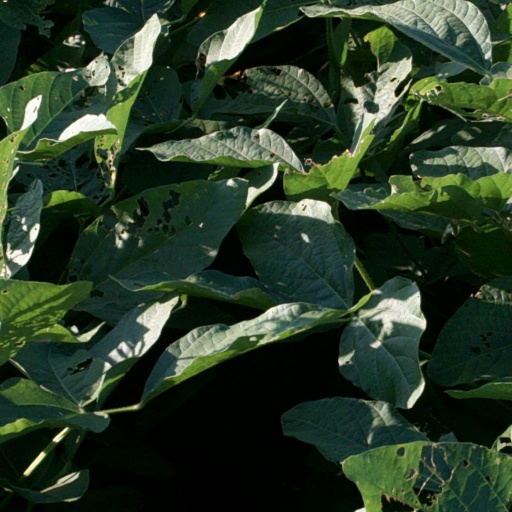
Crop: soybean